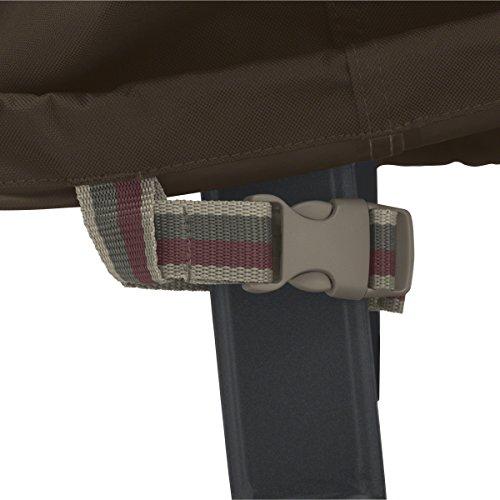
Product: Classic Accessories 55-717-016601-RT Patio Chair Cover Dk Cocoa
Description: Durable fabric with a water-resistant backing features a sporty webbed accent.
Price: $29.49
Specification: ASIN:B075H1R3QP|ShippingWeight:7pounds(Viewshippingratesandpolicies)|DateFirstAvailable:November6,2017